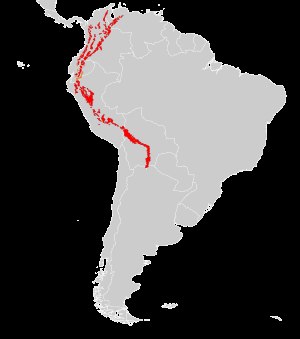
Brillebjørn
Udbredelse af brillebjørn
Brillebjørnen er den eneste nulevende bjørneart i Sydamerika. Den er eneste tilbageværende i underfamilien Tremarctinae, der tillige indeholder en række uddøde syd- og nordamerikanske bjørnearter.